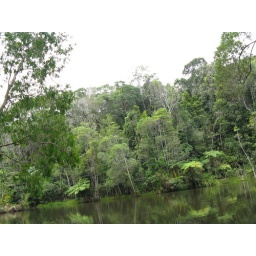
Travel by army duck through the rain forest Pamagirri, outside Kuranda, Queensland, Australia.